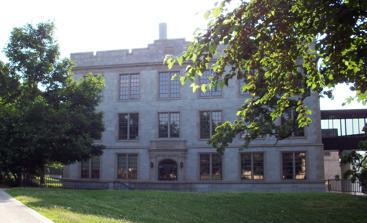
Building: University of Arkansas Chemistry Building
Country: United States of America
Year built: 1935
Historic chemistry building at University of Arkansas United States historic place Chemistry Building-University of Arkansas, Fayetteville U.S. National Register of Historic Places West entrance of the building. It is connected to a new wing by a skywalk (on the right side of the image.) Show map of Arkansas Show map of the United States Location Campus Dr., Fayetteville , Arkansas Coordinates 36°4′4″N 94°10′22″W / 36.06778°N 94.17278°W / 36.06778; -94.17278 Area 1.8 acres (0.73 ha) Built 1935 Architect Wittenberg & Delony Architectural style Collegiate Gothic MPS Public Schools in the Ozarks MPS NRHP reference No. 92001100 Added to NRHP September, 1992 The Chemistry Building at the University of Arkansas is a building on the University's campus in Fayetteville, Arkansas . The building was added to the National Register of Historic Places in 1992. History Although there was already a chemistry building on campus, by 1925 it had become too small. There were plans to build a new building by the Arkansas General Assembly in 1927, and was scheduled to be built in 1931. However, the Great Depression delayed these plans. In January 1934, $1,165,000 was made available for the construction of both a new chemistry building and Vol Walker Library . These funds came from the Public Works Administration , and not the Arkansas legislature. Opened in December 1935, the building housed the chemistry, zoology , geology , philosophy , and psychology departments. Eventually, the growing University forced all of these departments elsewhere except for chemistry. In 1992, the University added another chemistry building adjacent to this one, connected with a skywalk. See also National Register of Historic Places listings in Washington County, Arkansas References